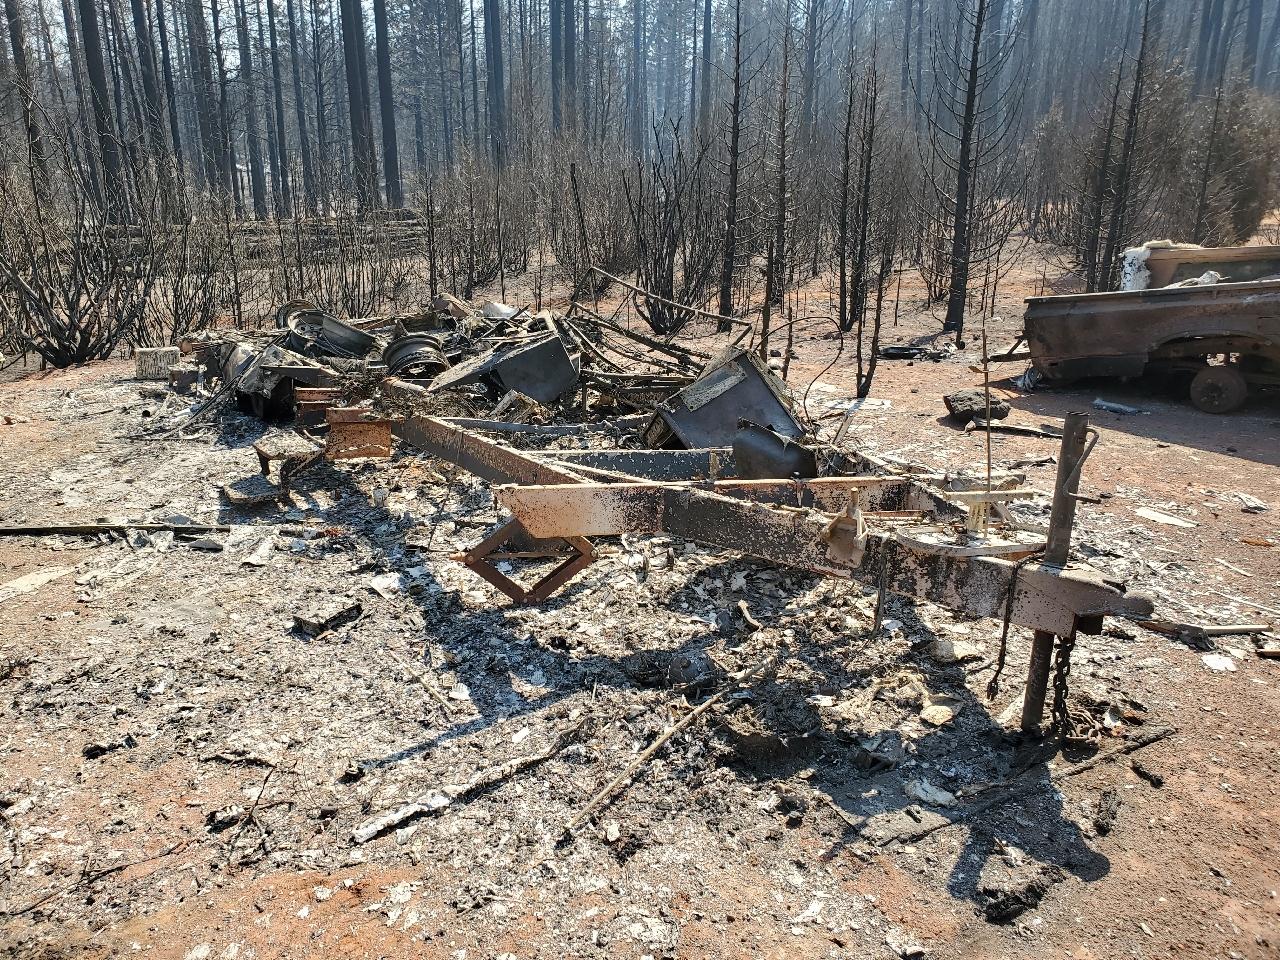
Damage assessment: destroyed